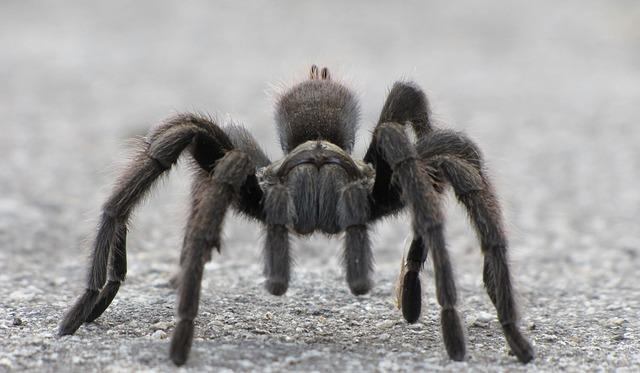
spider